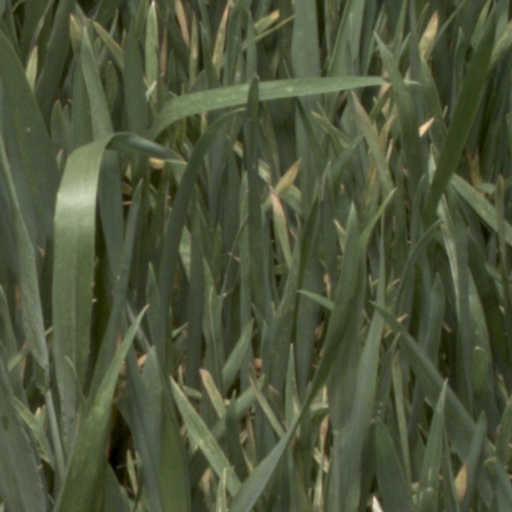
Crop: wheat